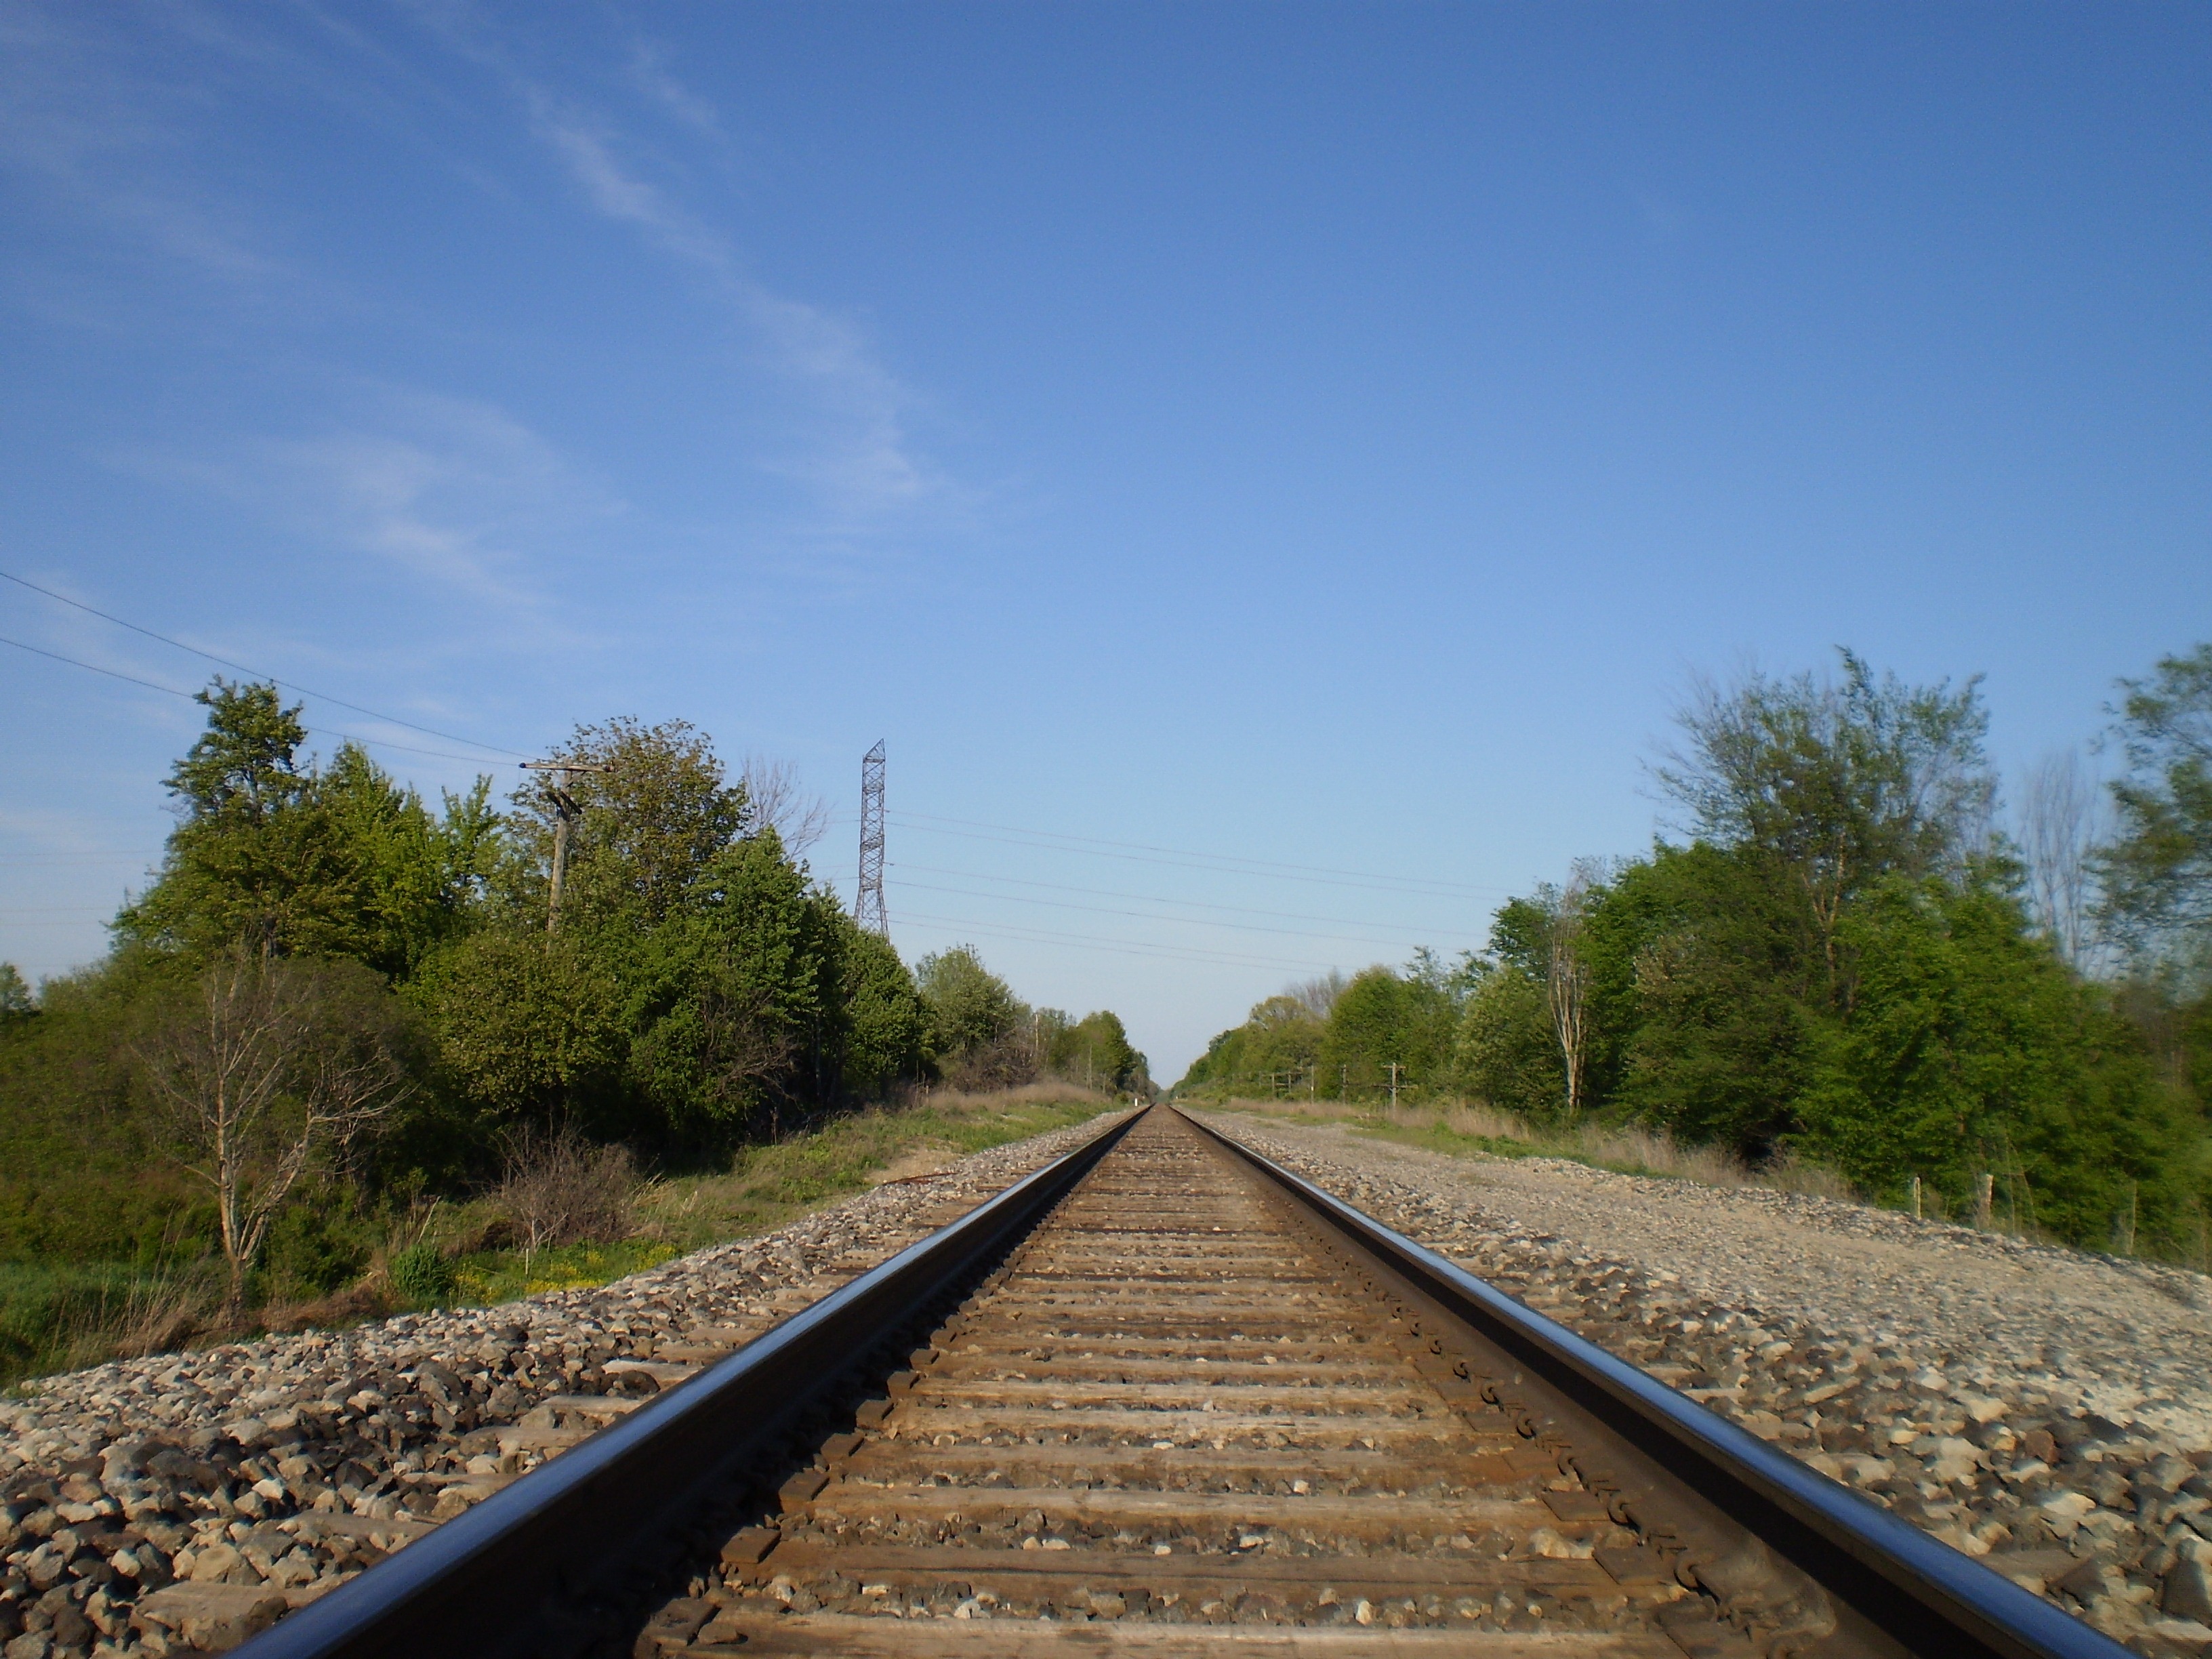
track, railway, field, summer, transport, vehicle, straight, tracks, rails, way, rail transport, nonbuilding structure, trackage, rail road tracks, rail bed